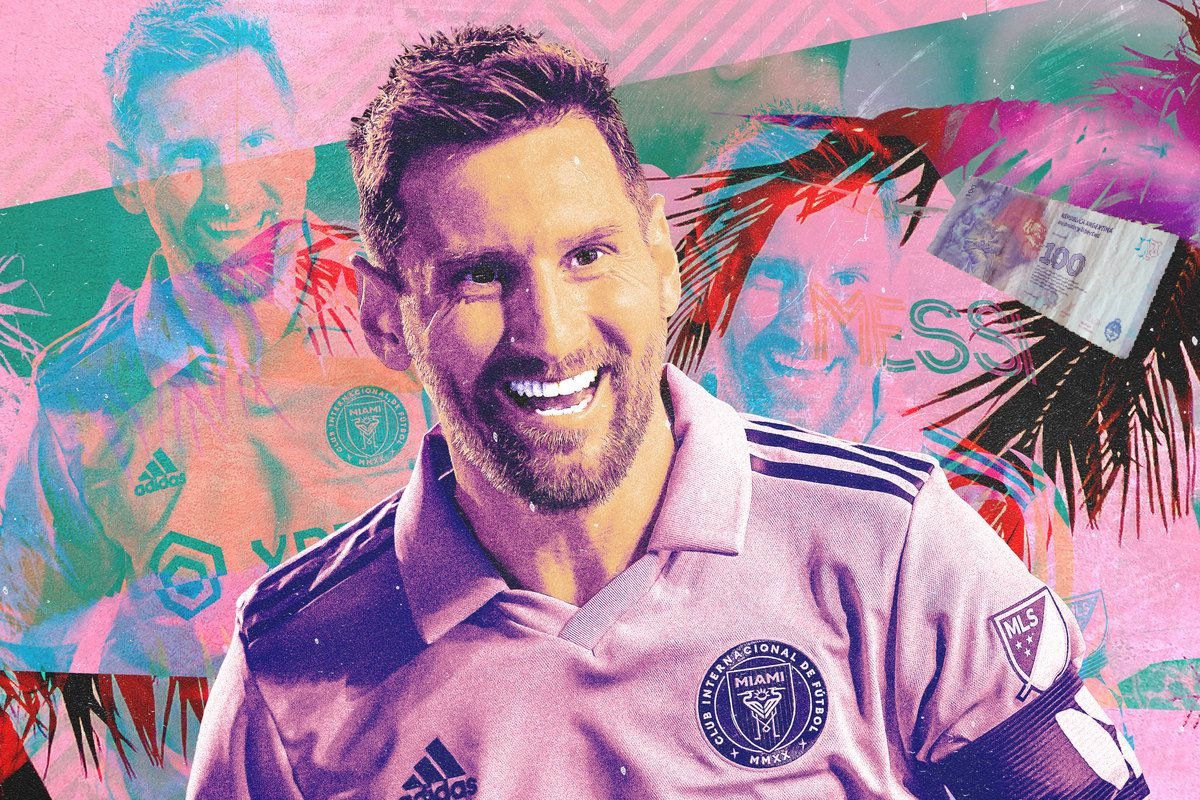
Denominación: 100